Laconian vase painting

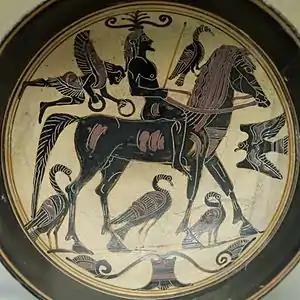
Name vase of the Rider Painter, cup, "circa" 550/530 BC. London: British Museum.

Laconian vase painting is a regional style of Greek vase painting, produced in Laconia, the region of Sparta, primarily in the 6th century BC.